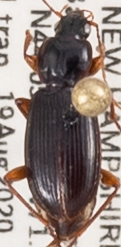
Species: Synuchus impunctatus
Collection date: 2020-08-19
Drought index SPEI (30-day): -1.546
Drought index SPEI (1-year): -0.05
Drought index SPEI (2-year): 0.54